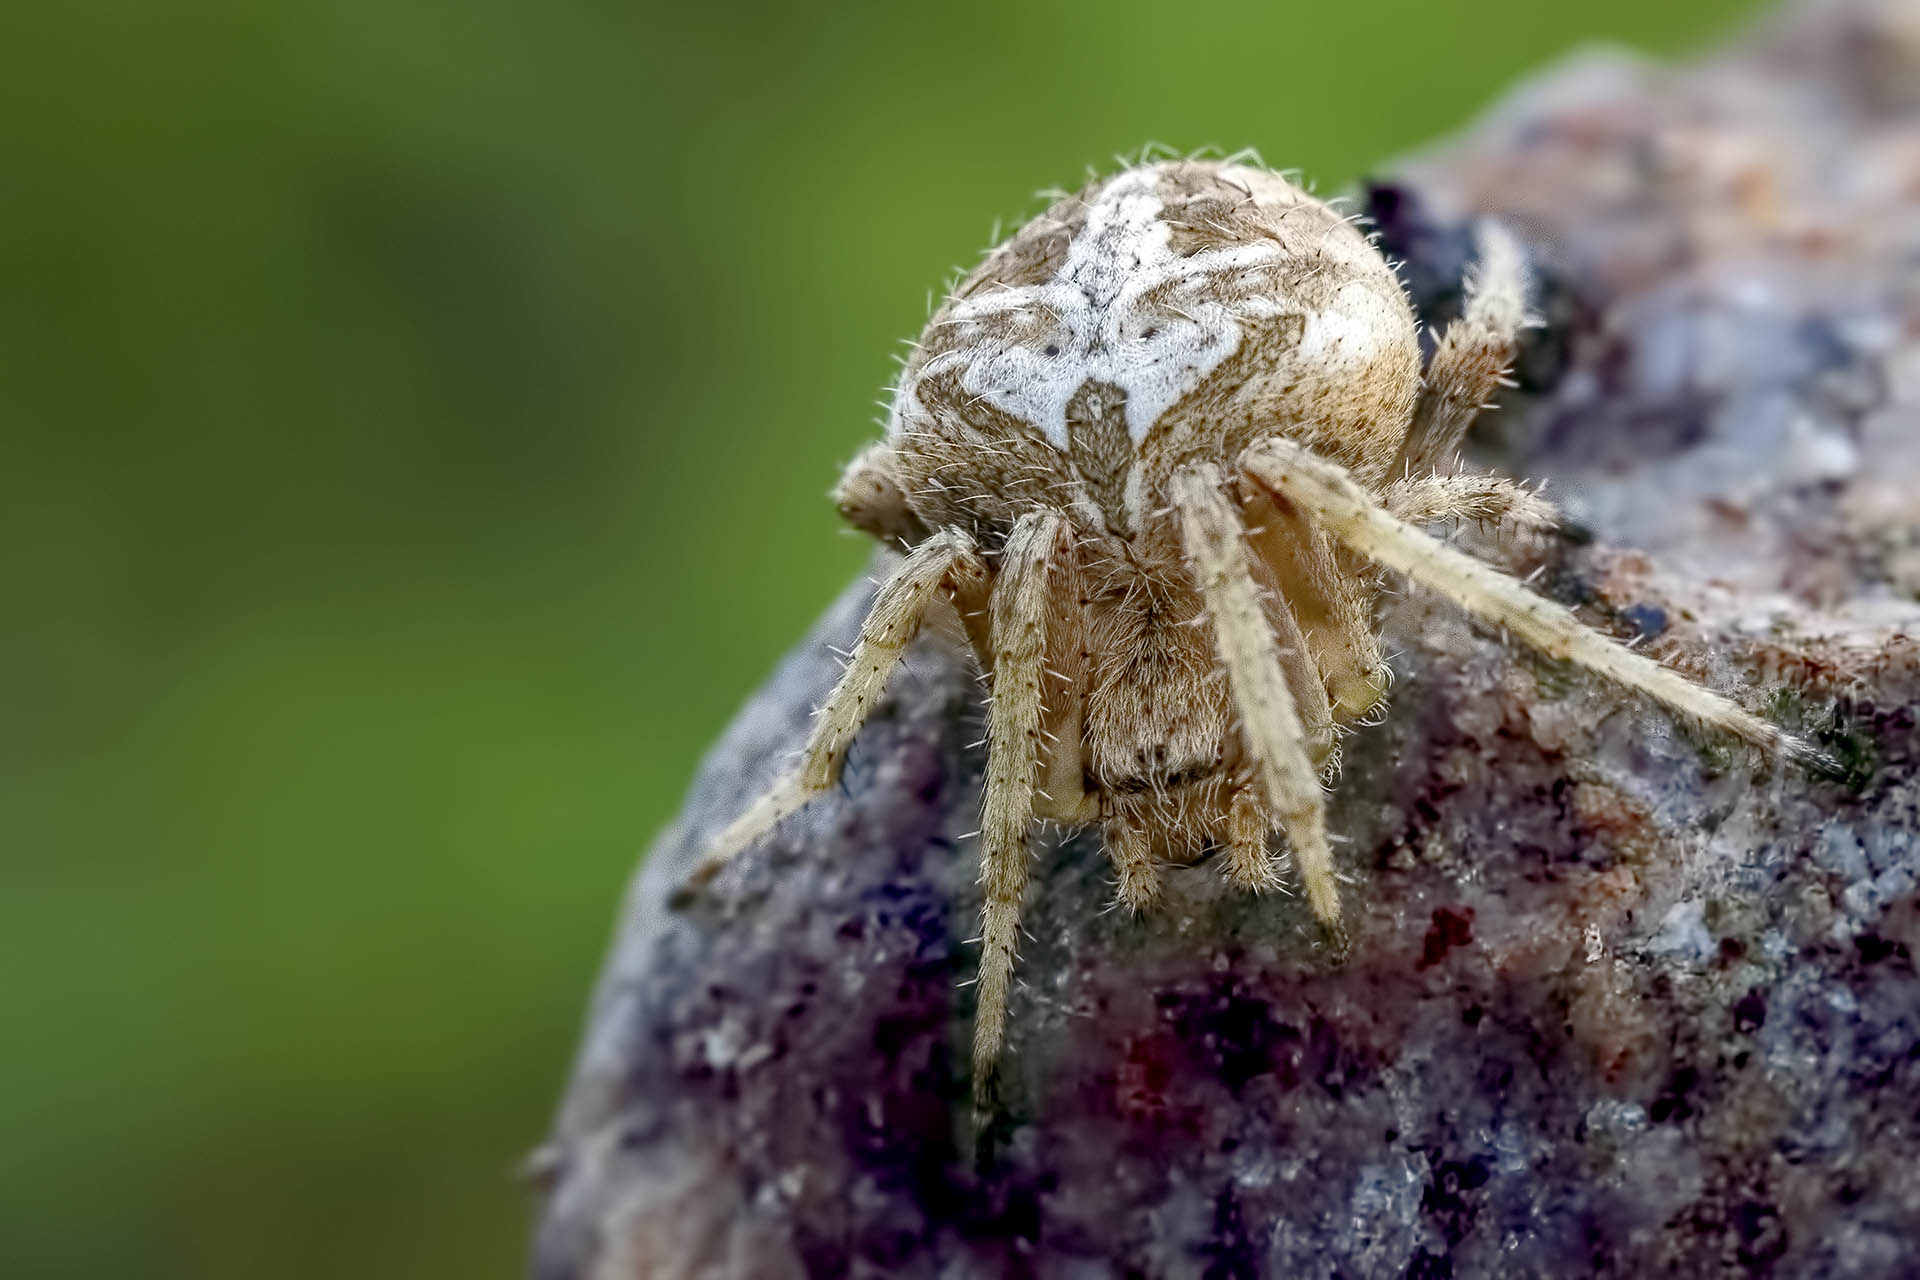
nature, photography, flower, insect, fauna, invertebrate, close up, spider, india, arthropoda, arachnida, araneae, chelicerata, araneomorphae, ariansuresh, skanfarmhouse, nellore, andhrapradesh, animalia, extensiontube13mm, opisthothelae, araneidae, araneoidea, orbweaver, neoscona, macro photography, orbweaverspider, 750d2016img5460, arthropod, wolf spider, araneus, orb weaver spider